Maria Caulfield

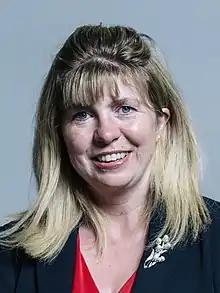
Official portrait, 2017

Maria Colette Caulfield (born 6 August 1973) is a British former politician. She served as Parliamentary Under-Secretary of State for Mental Health and Women's Health Strategy and Parliamentary Under-Secretary of State for Women from October 2022 to July 2024.